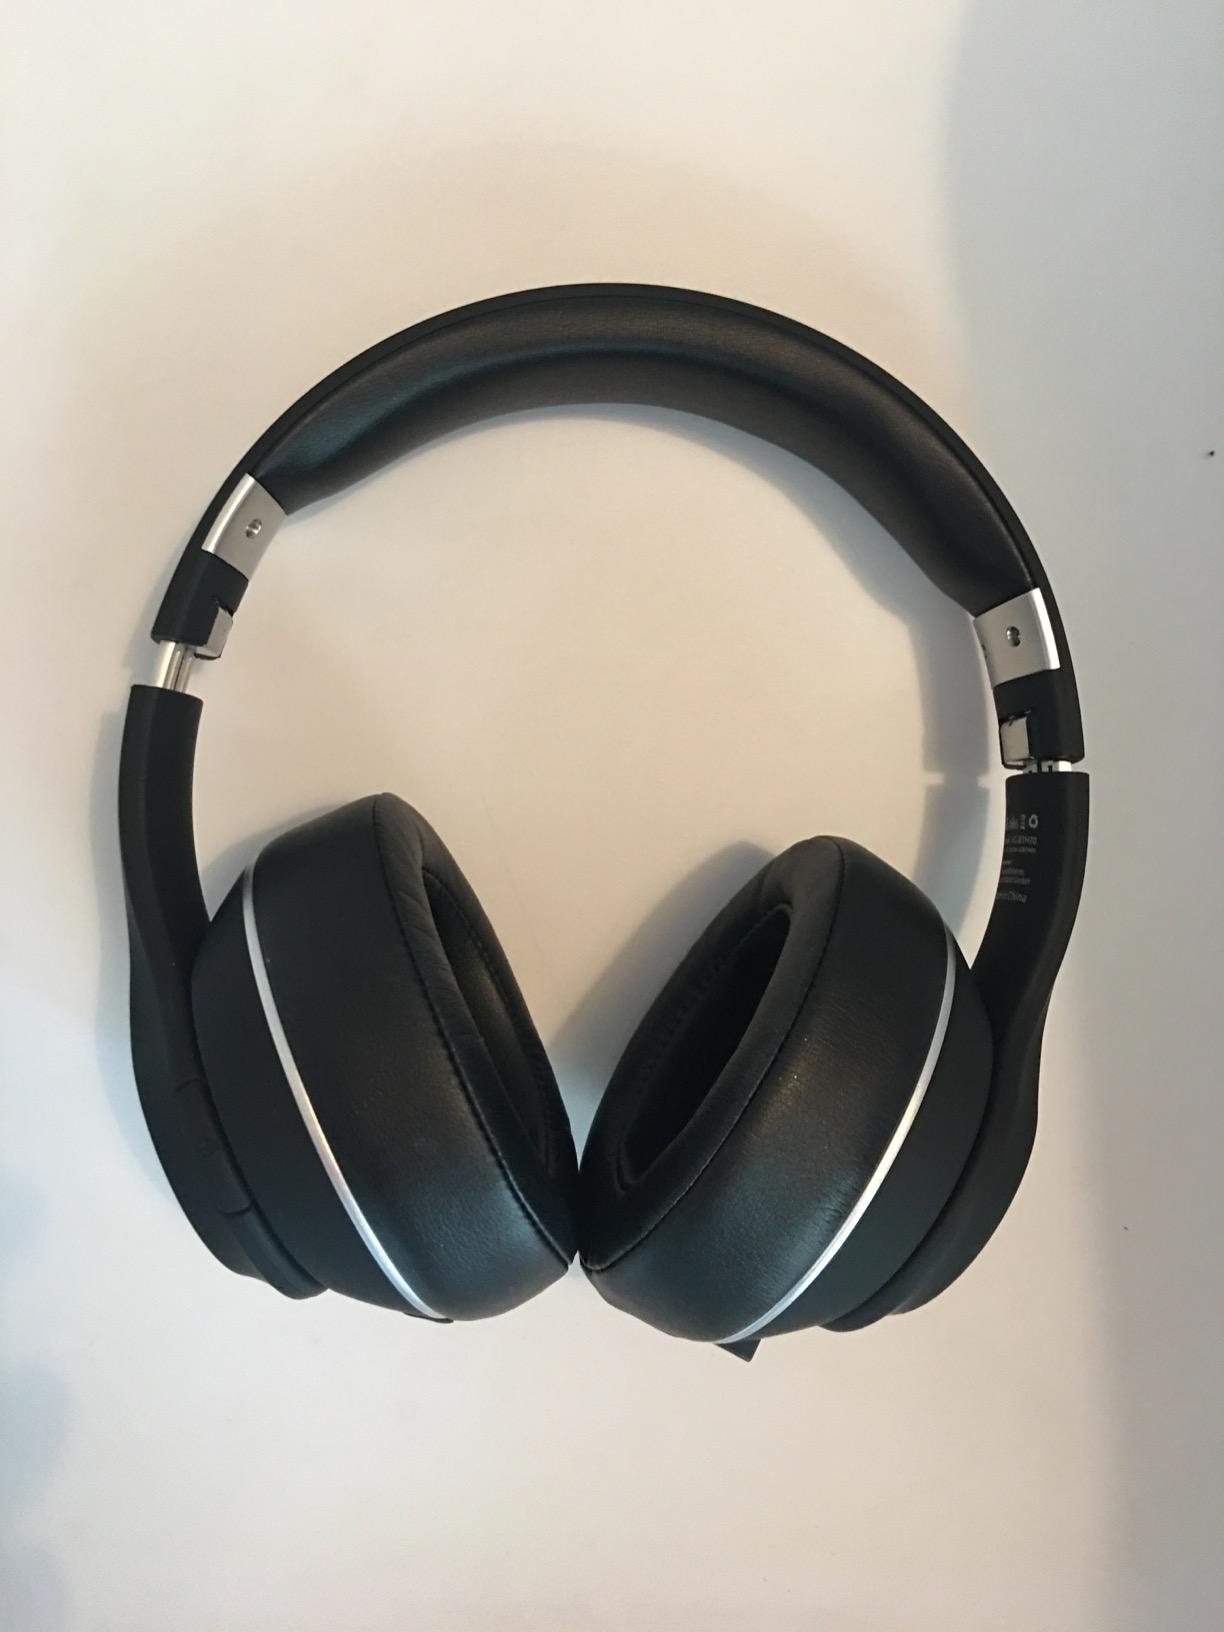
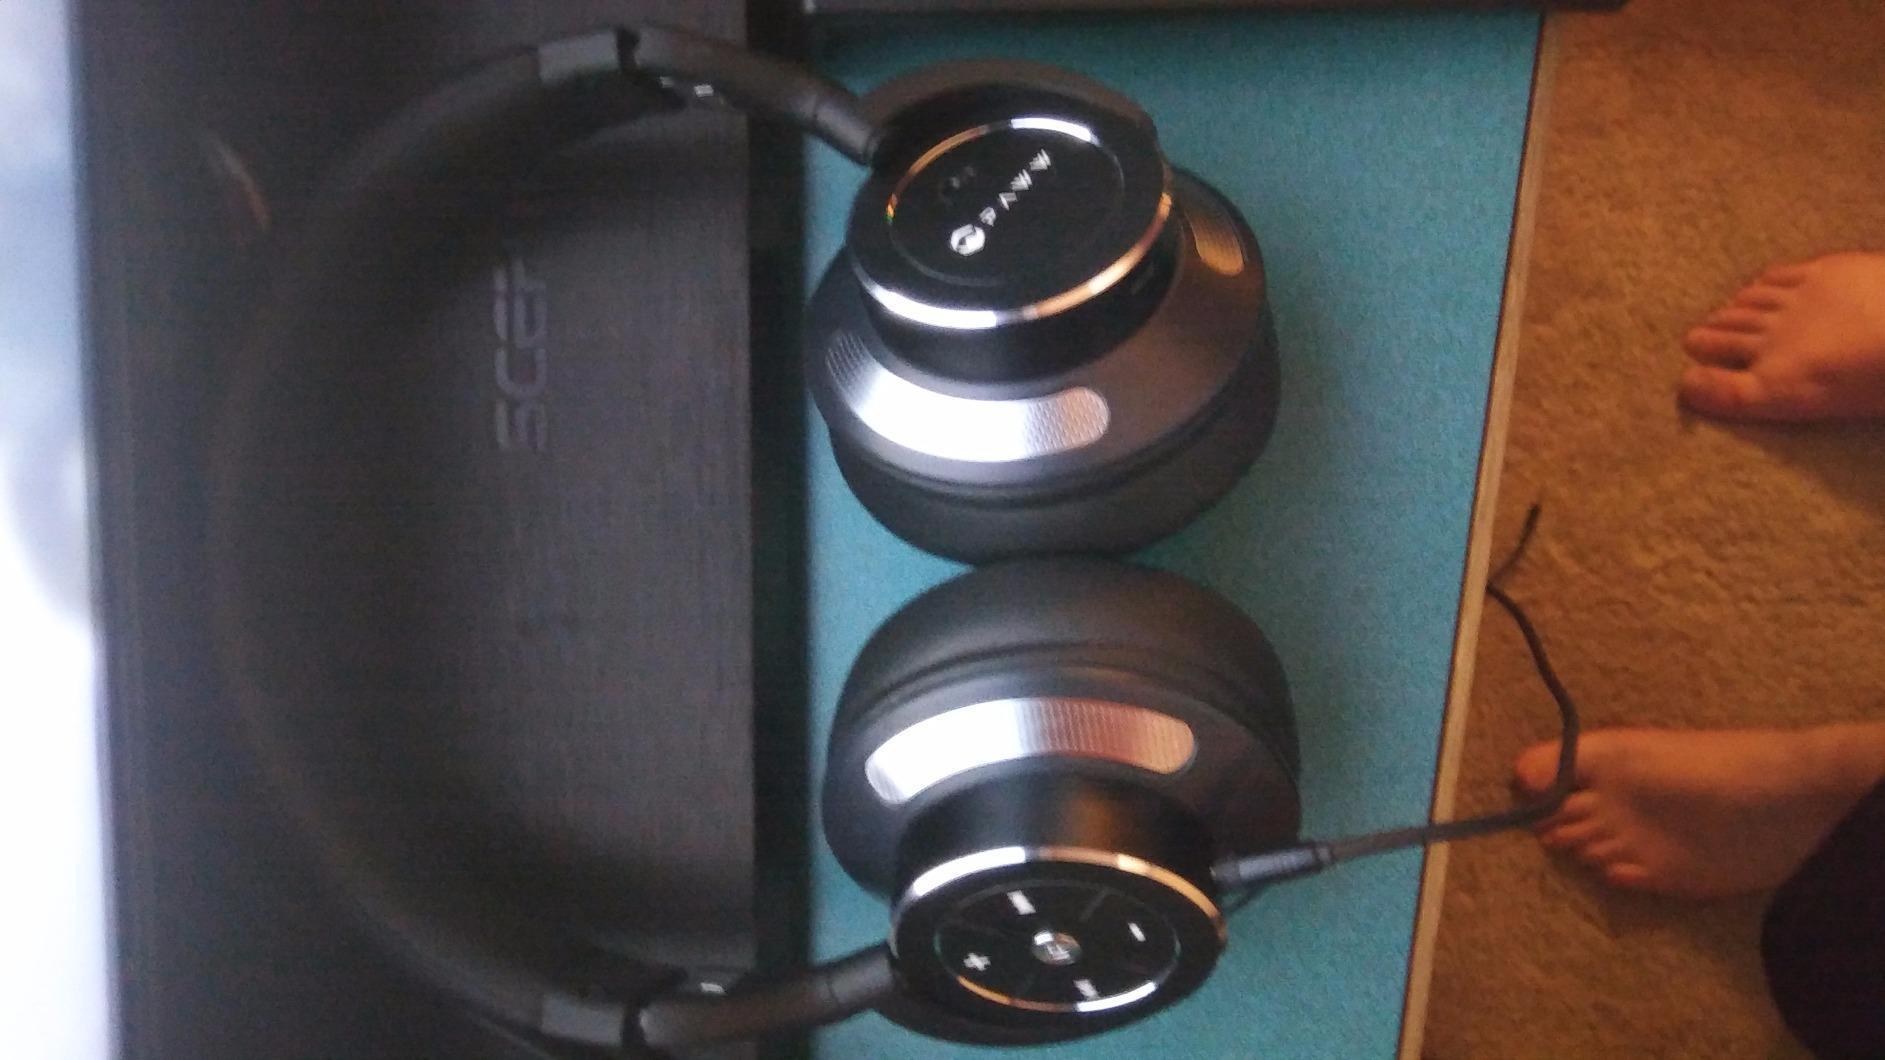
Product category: headphones
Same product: no